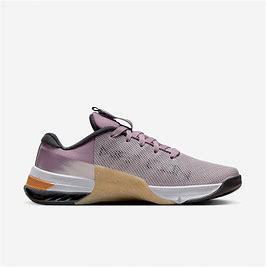
Brand: Nike
Model: Metcon 8